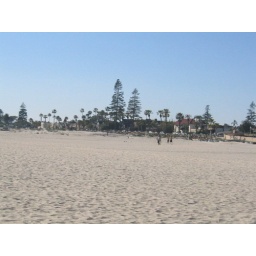
Pine trees near the beach